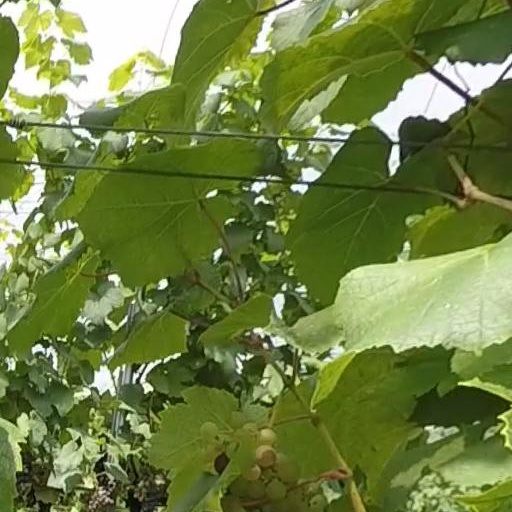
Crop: grape